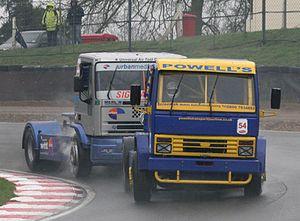
Rod Chapman est un pilote automobile britannique d'autocross, de rallycross, et de camions, du Kent.
Gérard Cuynet, né le 3 avril 1939, est un pilote automobile de course français éclectique, sur voitures, et camions.